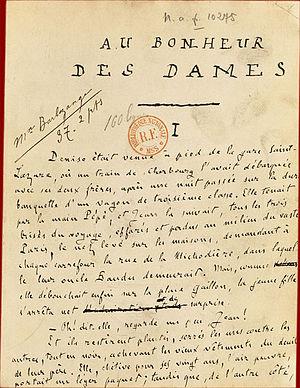
Manuscrit de Au Bonheur des Dames, par Émile Zola (d. 1902).
Godefroid Xhrouet fut un commerçant belge. Il est né en Province de Liège, à Verviers, le 20 janvier 1833 et y a créé le Grand Bazar parisien.
Au Bonheur des Dames est un roman d’Émile Zola publié en 1883, prépublié dès décembre 1882 dans Gil Blas, onzième volume de la suite romanesque Les Rougon-Macquart. À travers une histoire sentimentale, le roman entraîne le lecteur dans le monde des grands magasins, l’une des innovations du Second Empire.